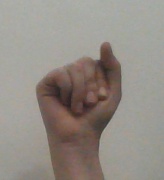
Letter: saad